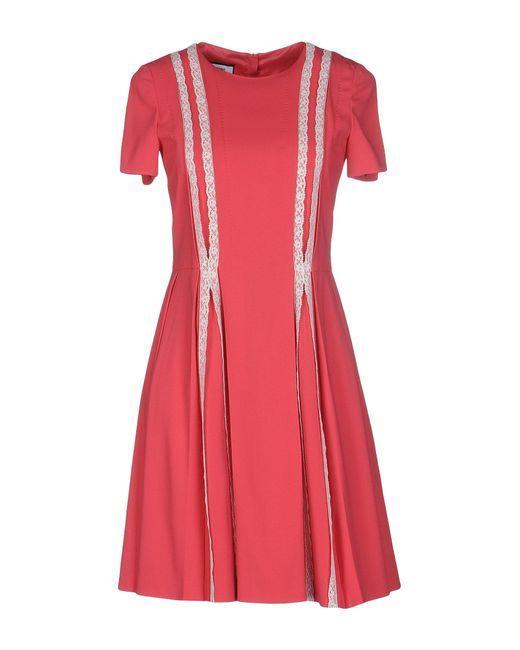
Elegantes rotes Kleid für den formellen Gebrauch